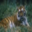
Label: tiger